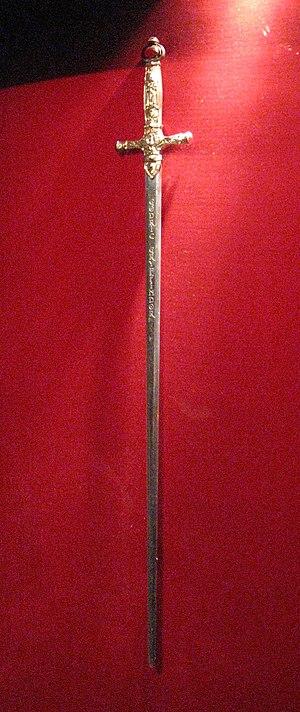
Epée de Gryffondor, Harry Potter Exhibition, Cité du Cinéma, Saint Denis (Paris) avril 2015